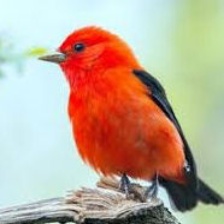
Species: SCARLET TANAGER
Scientific name: PIRANGA OLIVACEA